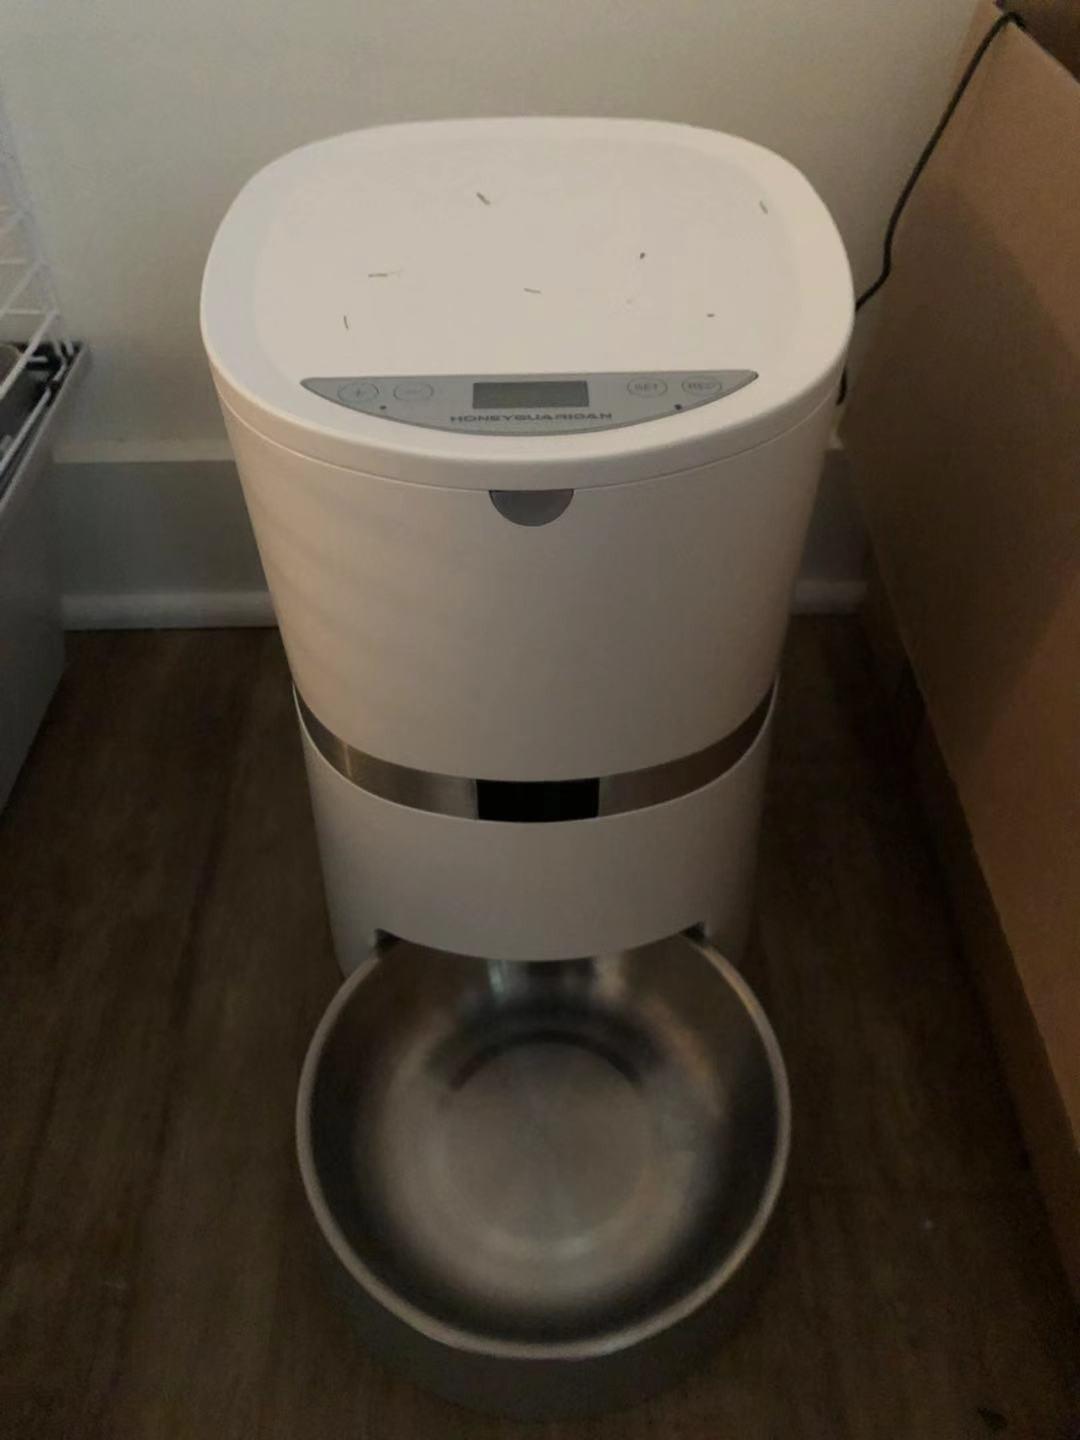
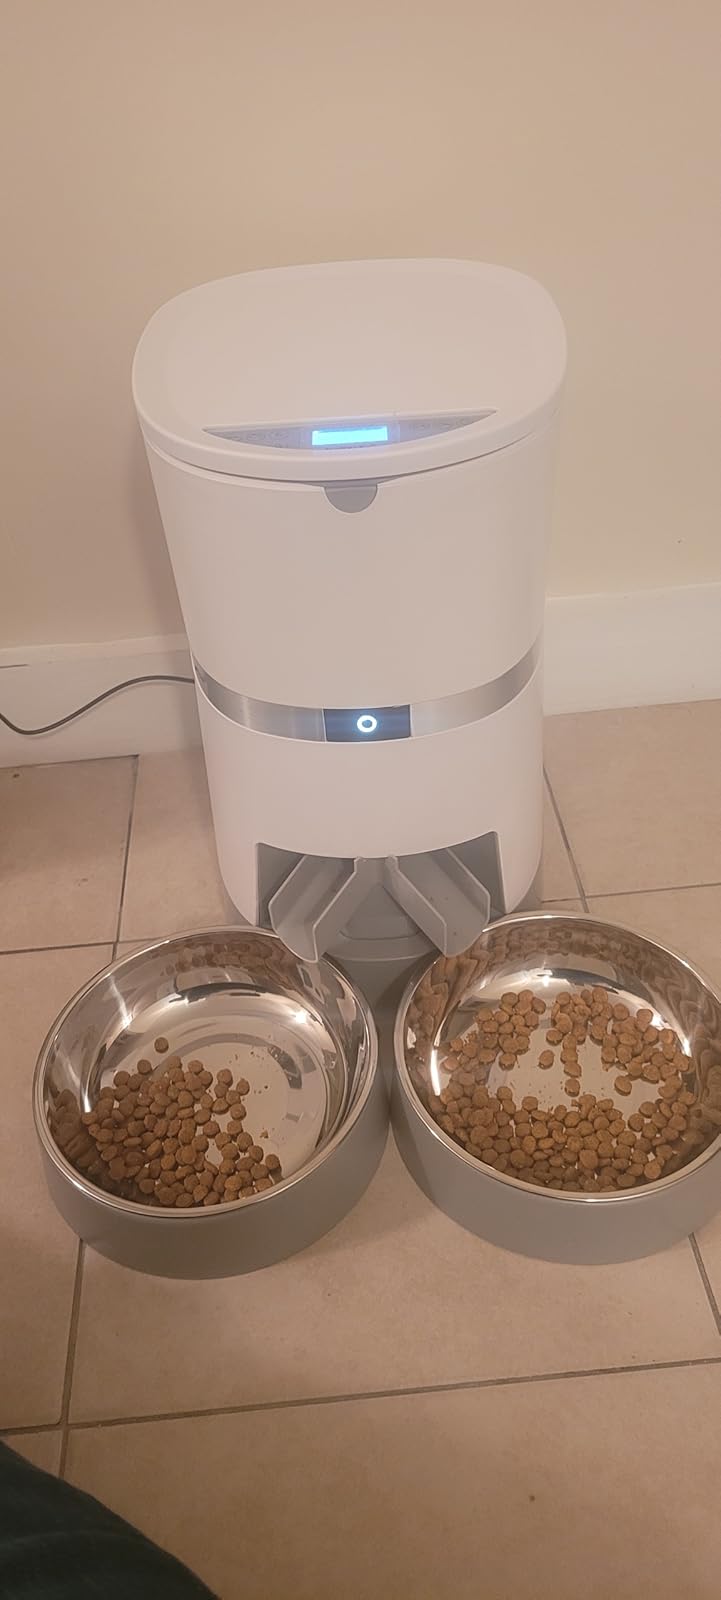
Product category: items_feeder
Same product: no